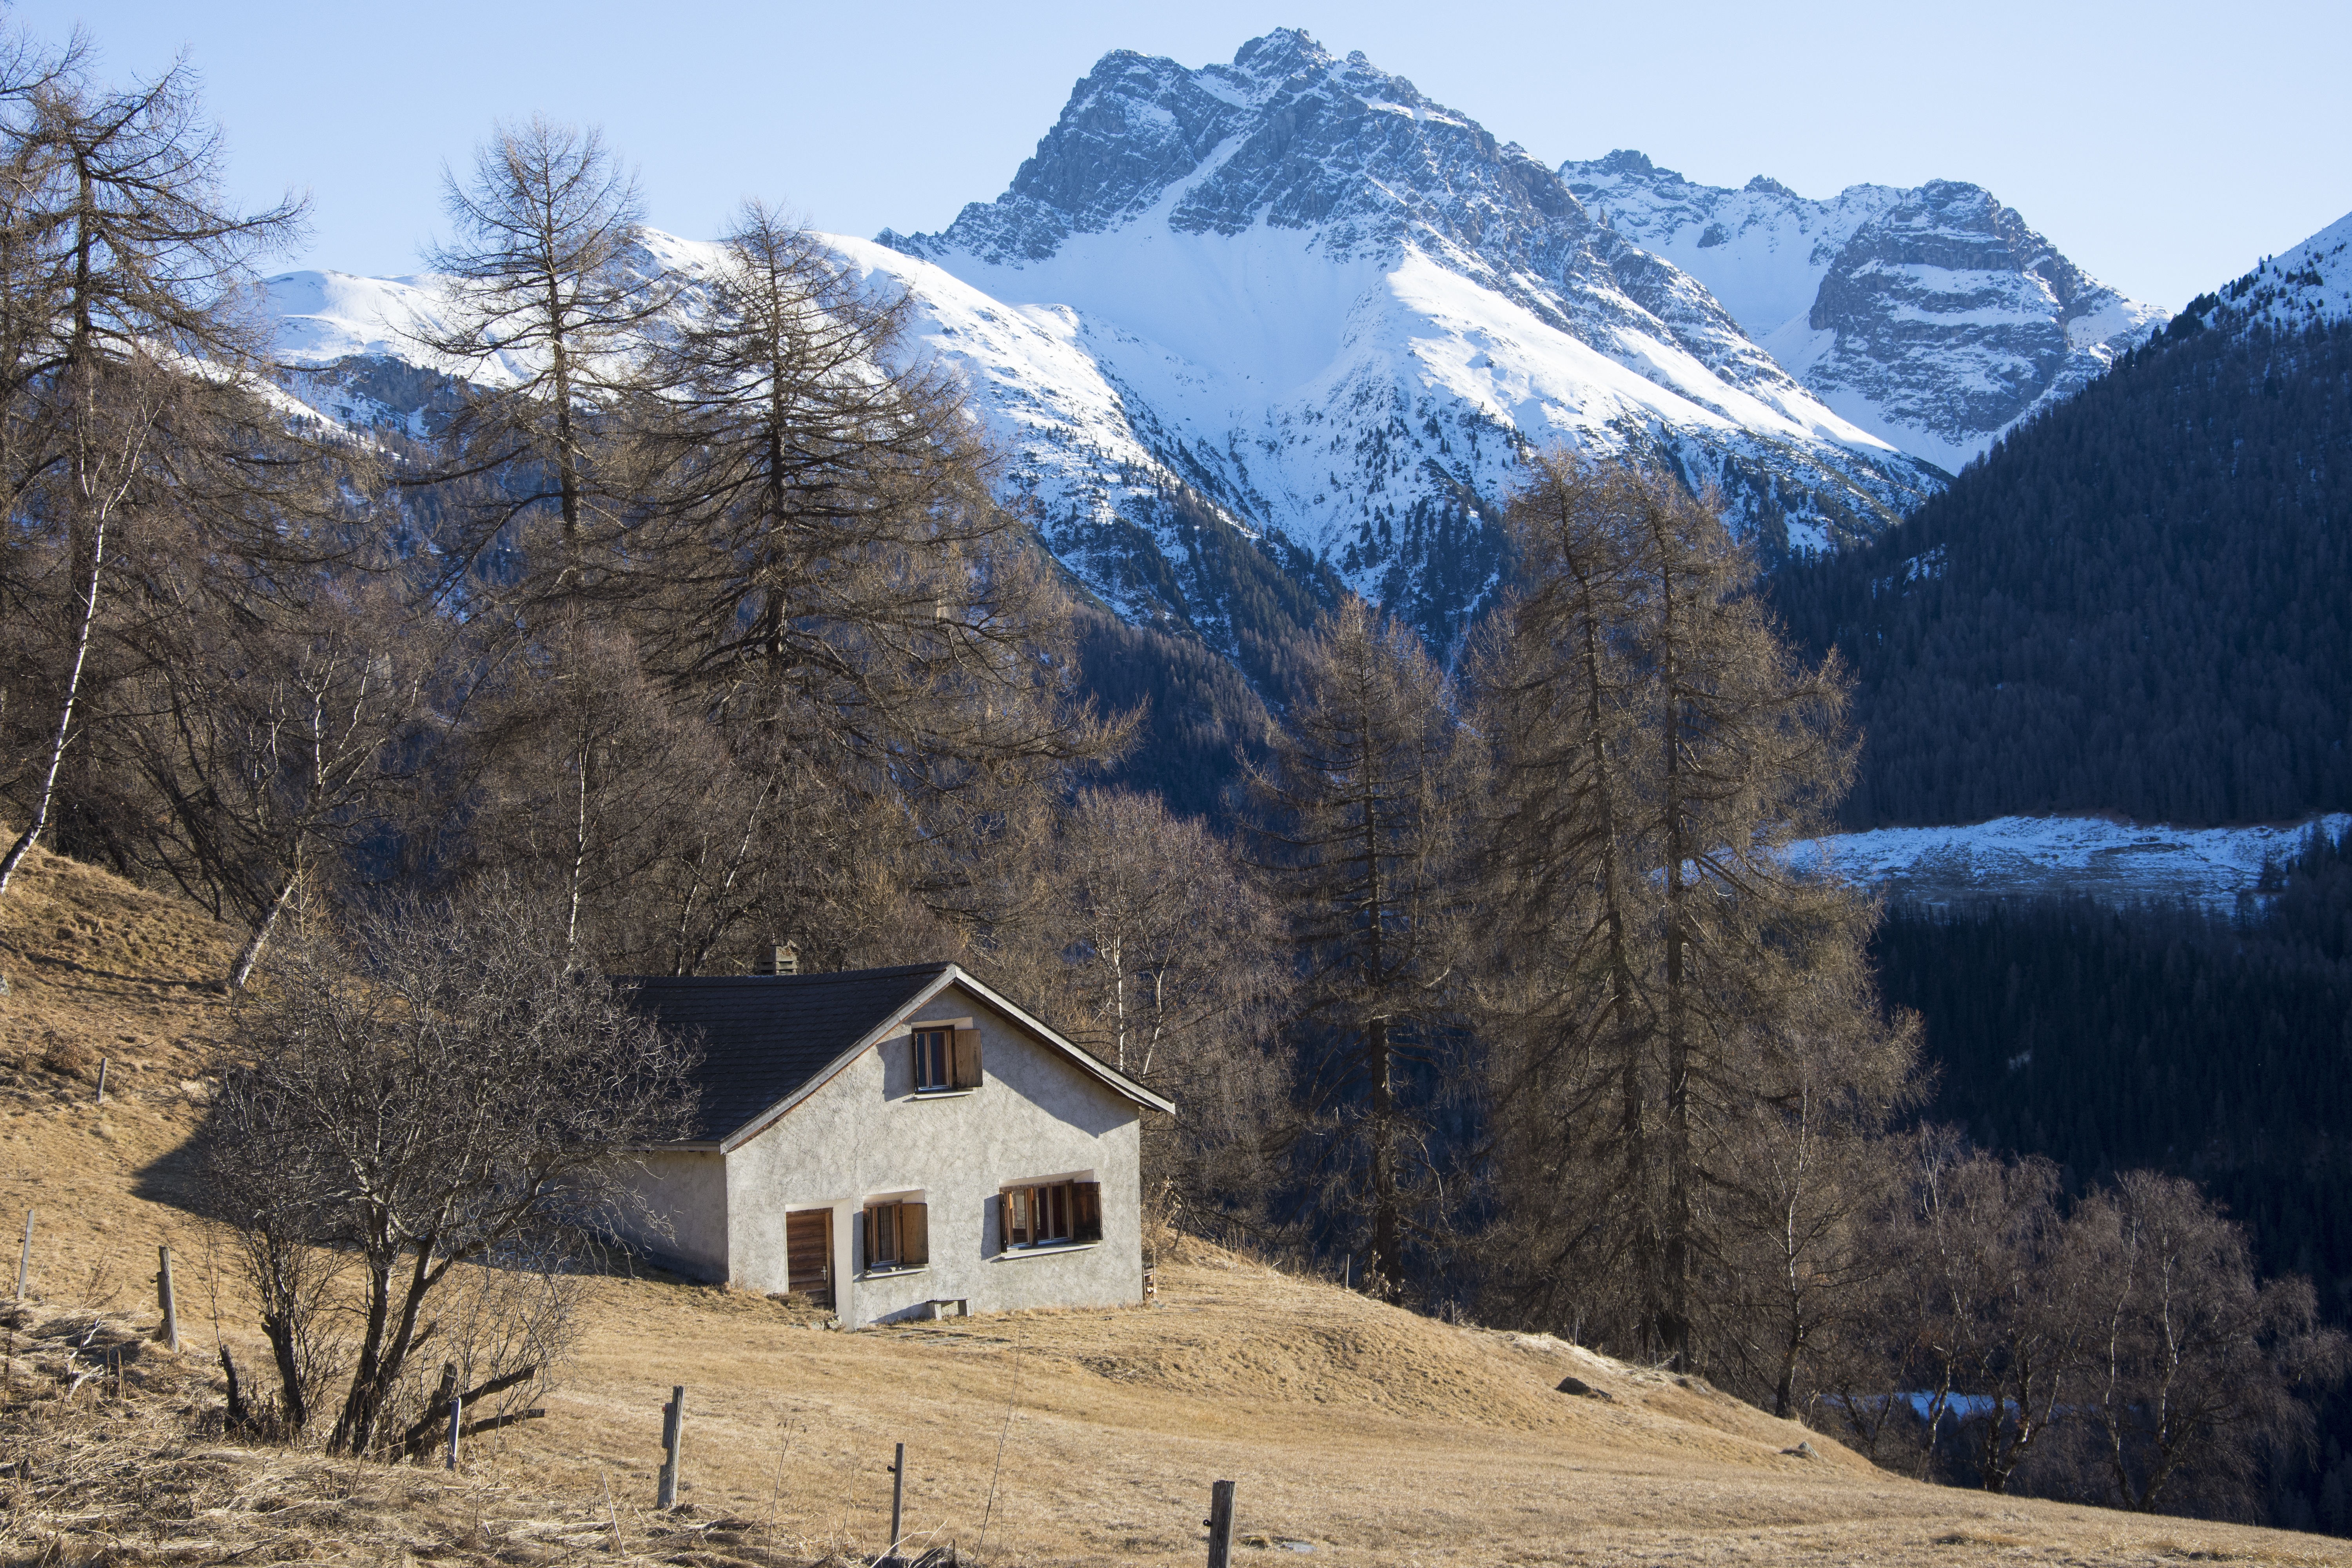
landscape, tree, nature, wilderness, mountain, snow, winter, adventure, valley, mountain range, hut, season, ridge, mountain landscape, mountains, alps, idyll, alm, landform, alpine hut, mountain hut, mountain pass, snow mountains, mountainous landforms